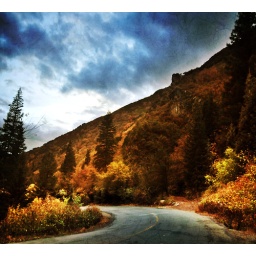
highway in millcreek canyon texture